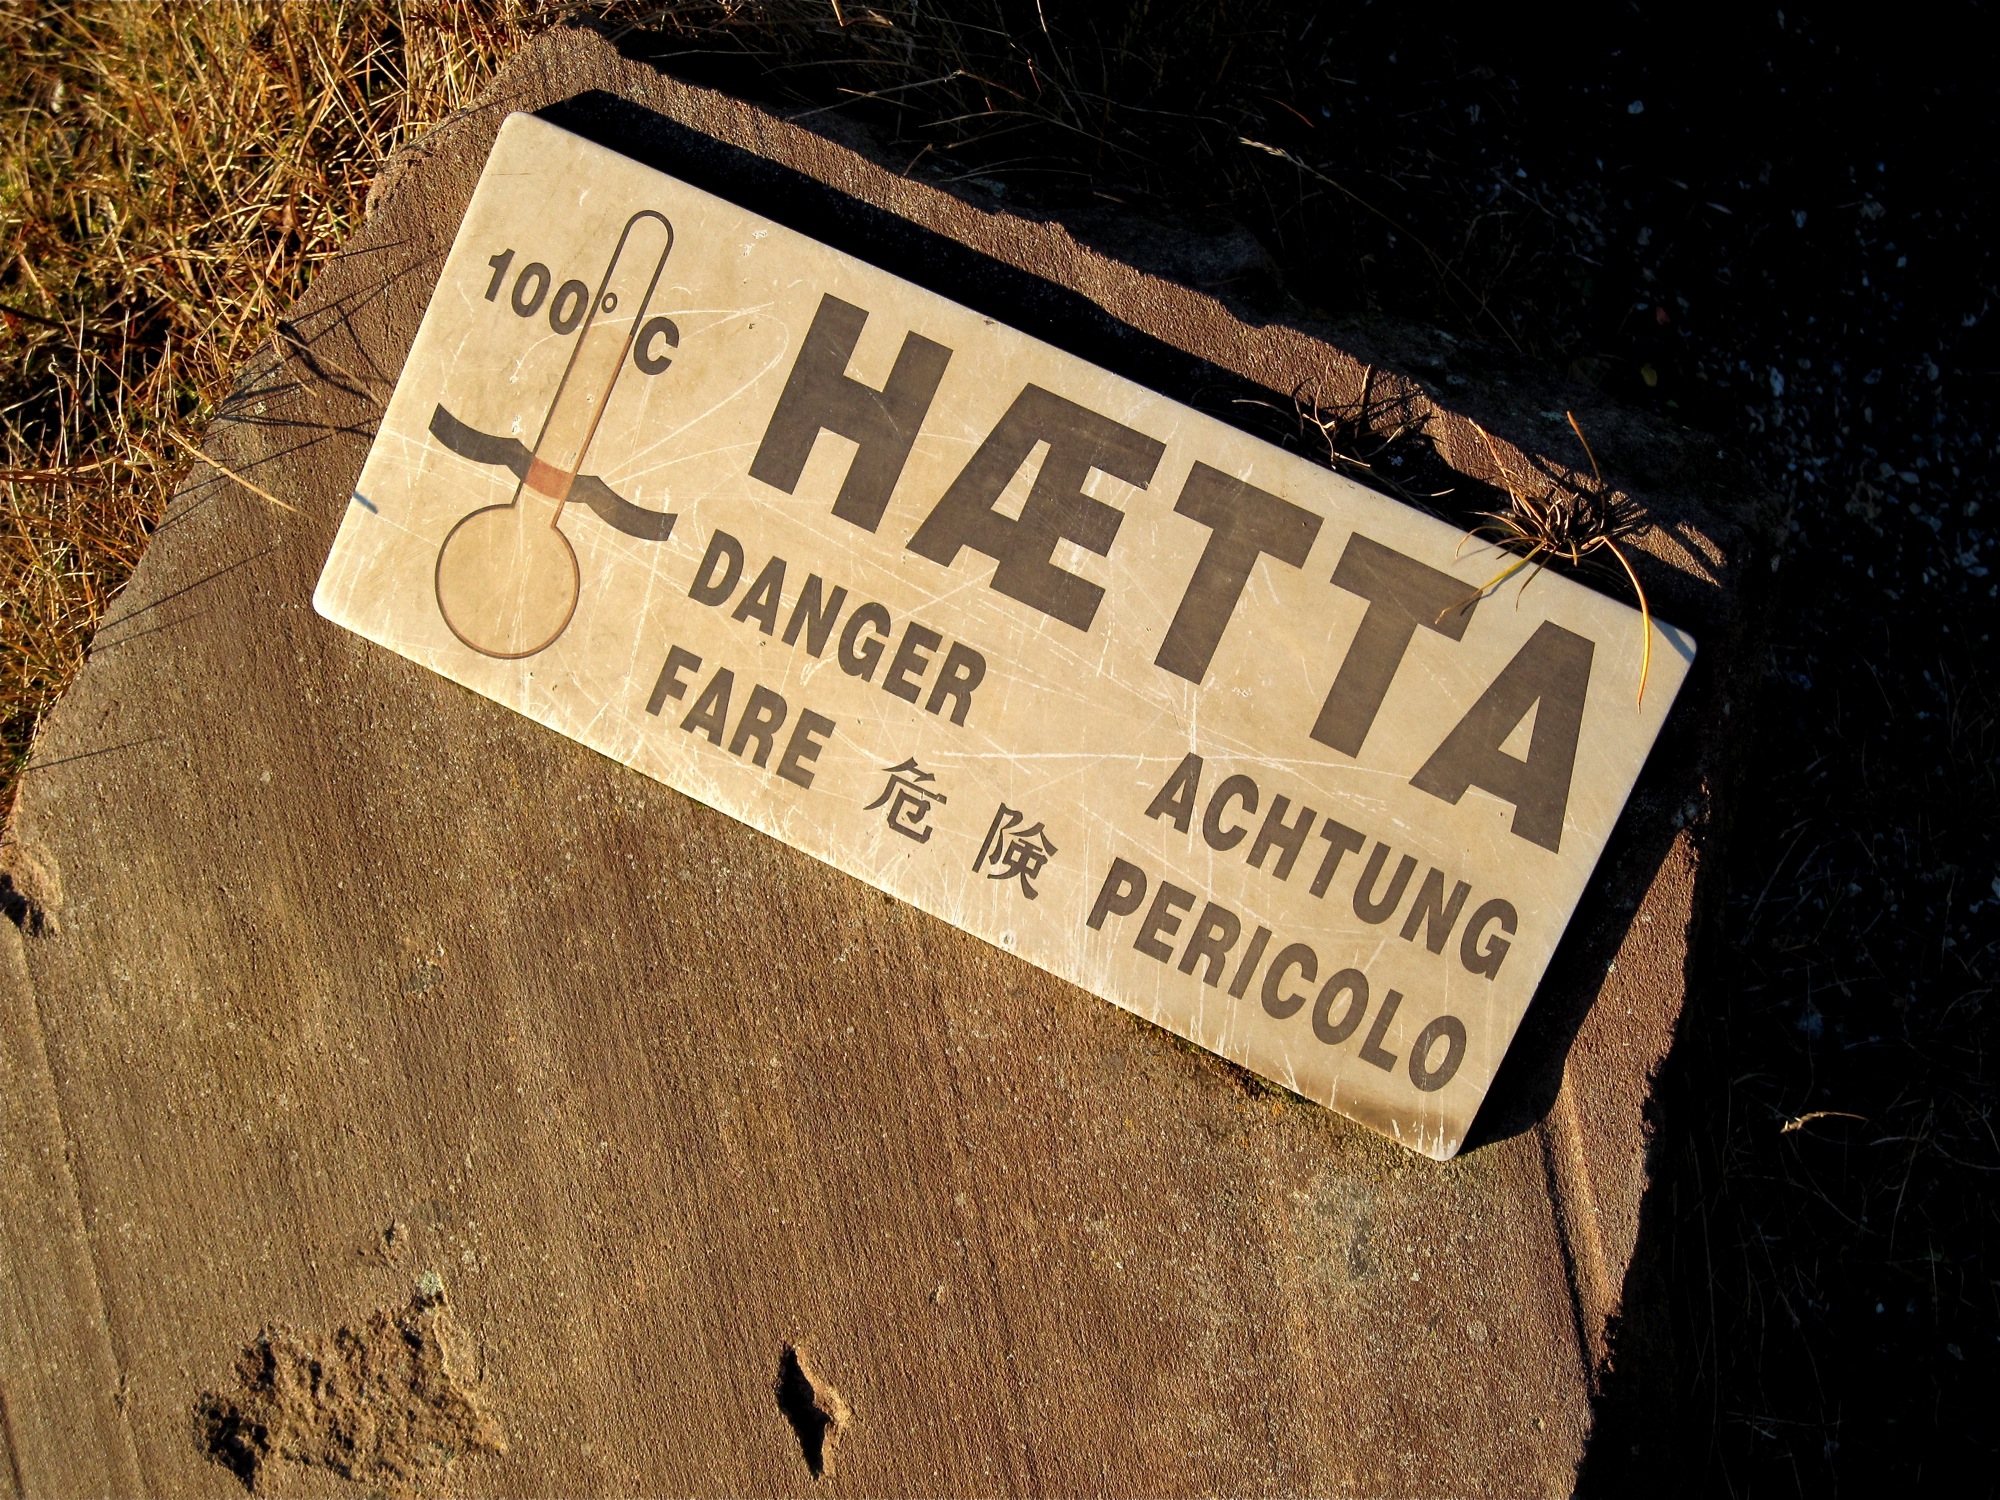
wood, number, sign, iceland, brand, font